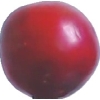
Label: cherry_wax_red